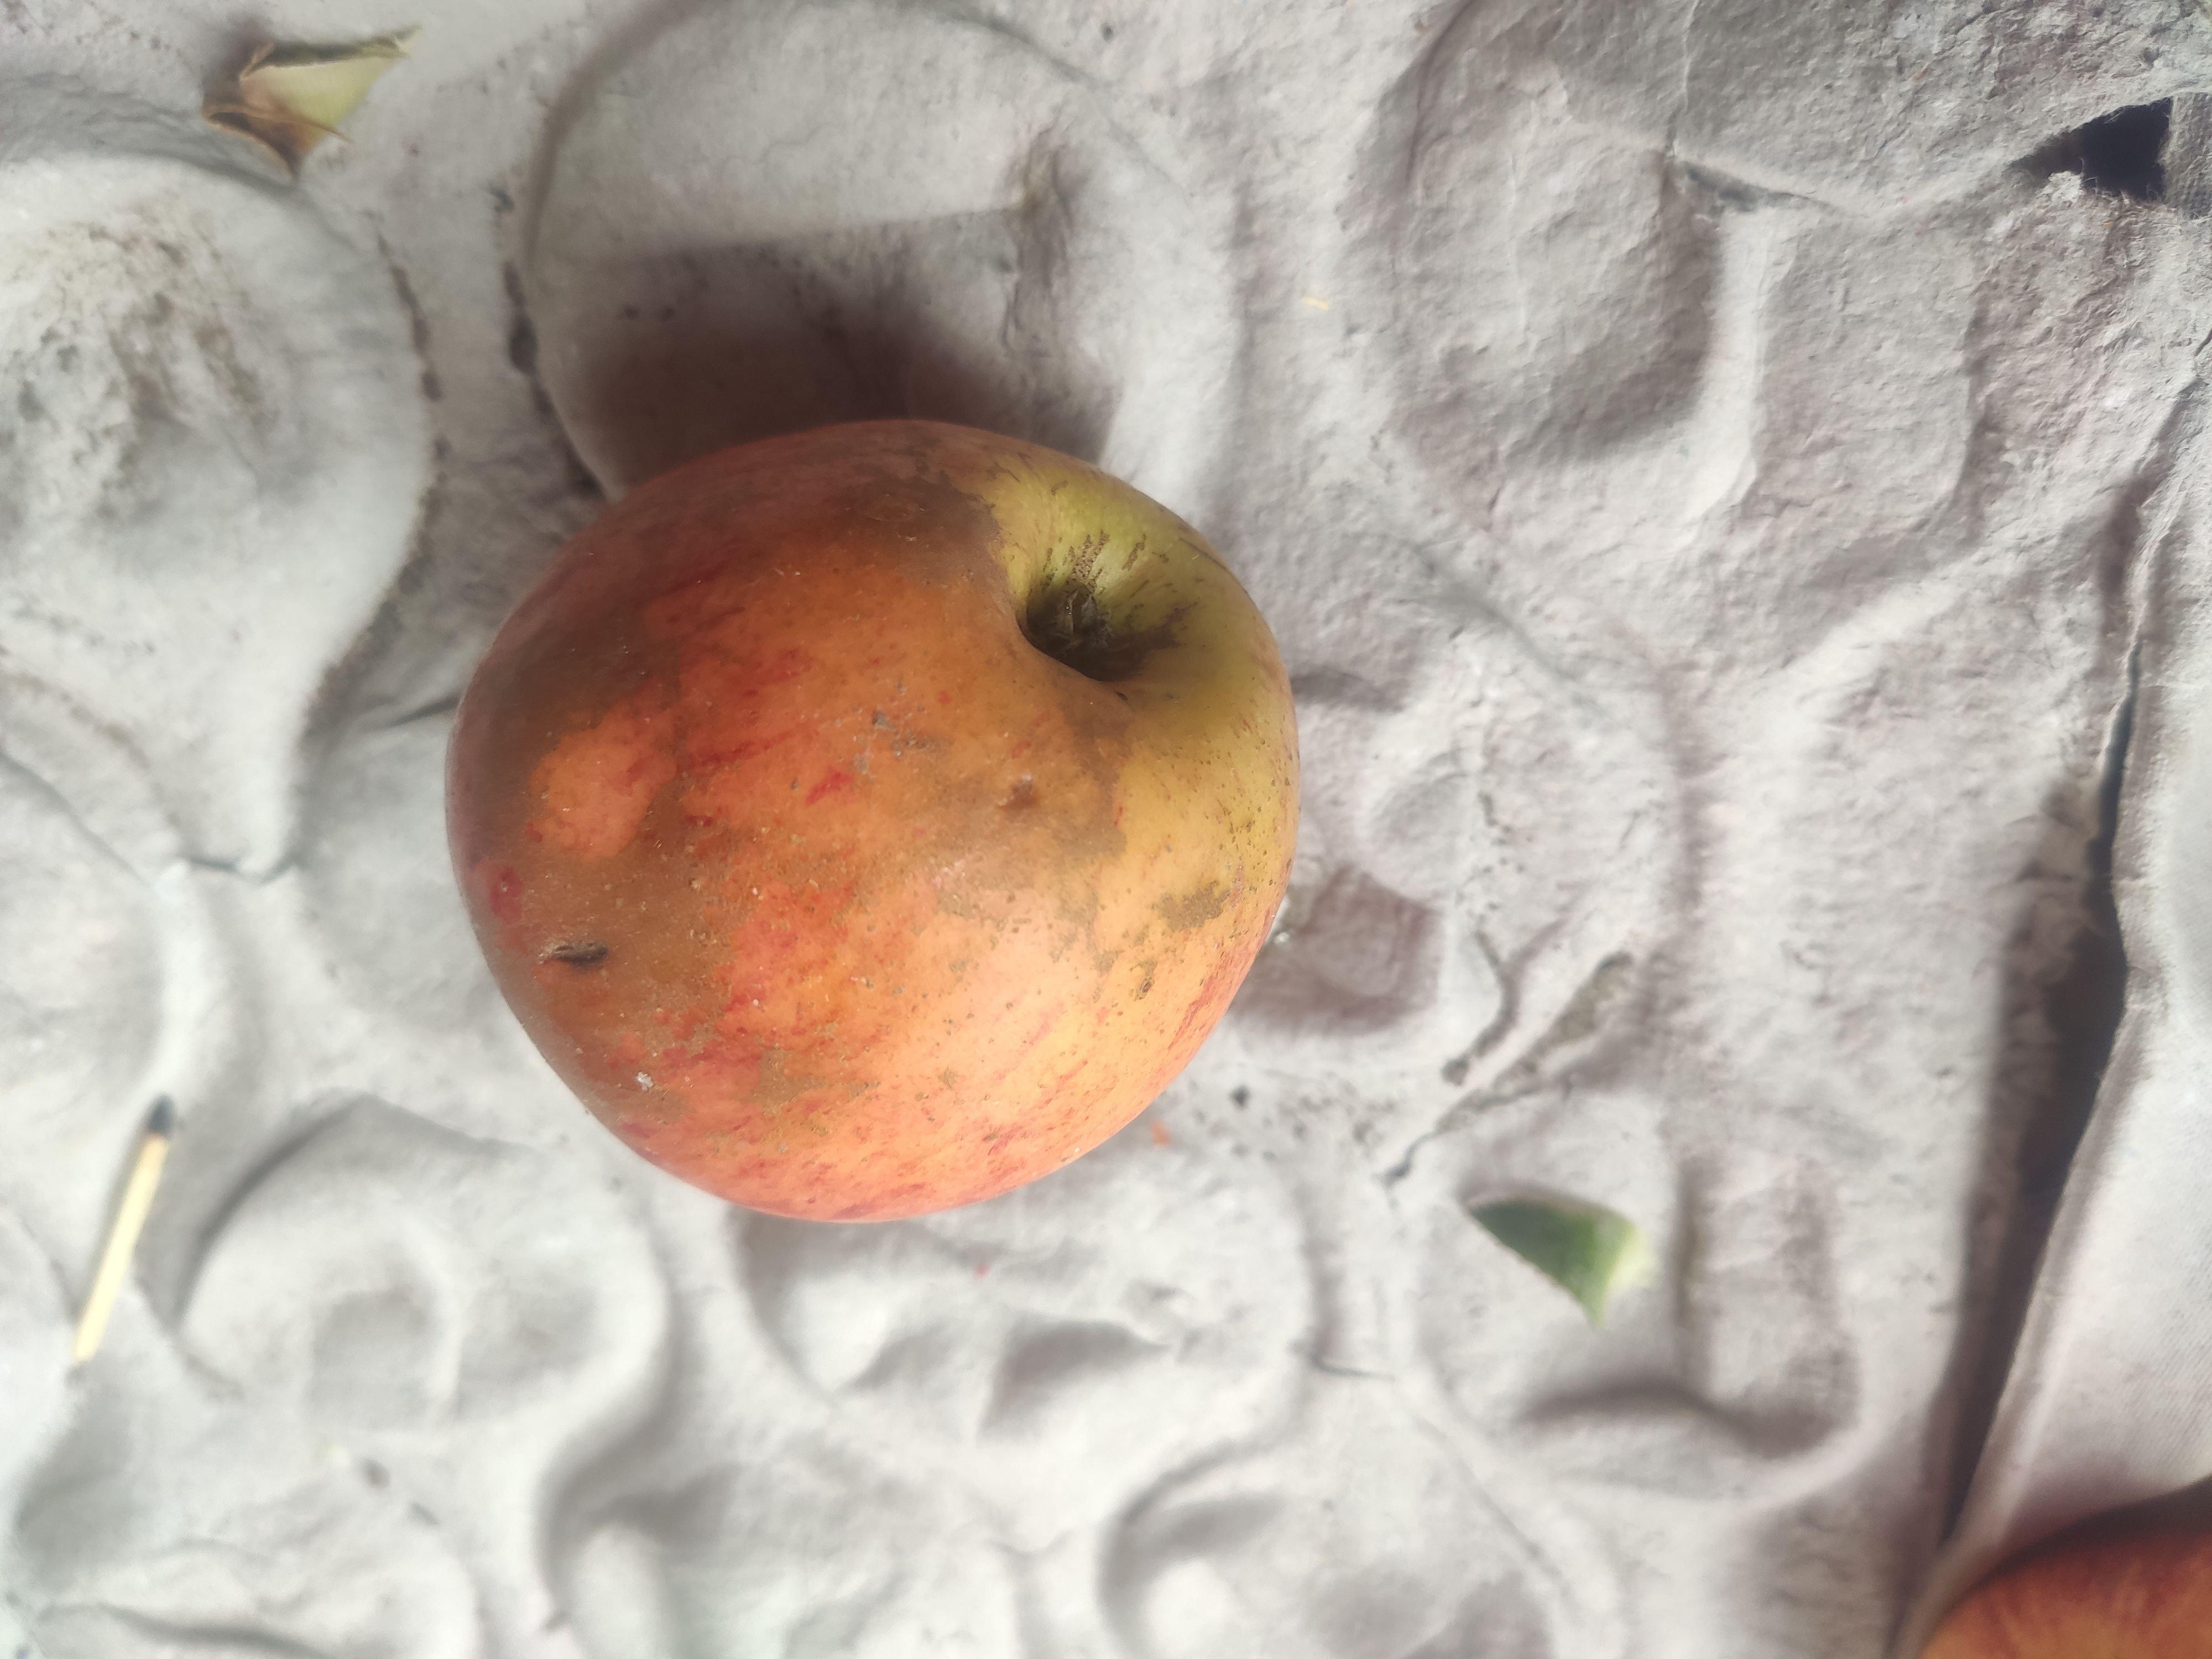
Fruit: apple
Grade: 2nd-grade